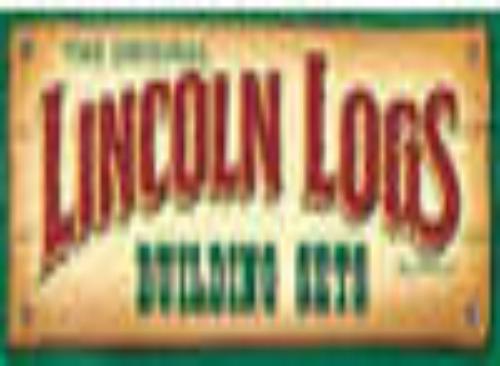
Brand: lincoln logs
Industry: Leisure